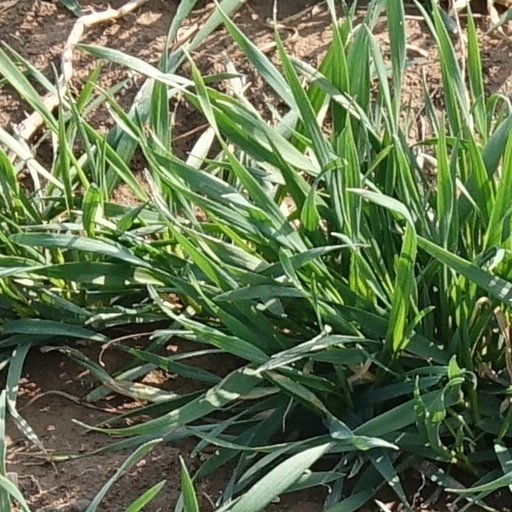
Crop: wheat